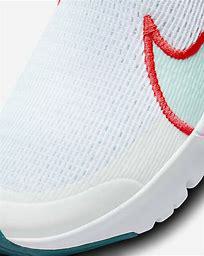
Brand: Nike
Model: Flex Plus